Hamdi Ulukaya

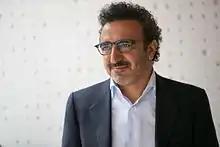
Ulukaya in 2015

In the spring of 2005, Ulukaya noticed a piece of junk mail advertising a fully equipped yogurt factory for sale in South Edmeston, New York, west of his feta cheese factory. The 84-year-old factory had been closed by Kraft Foods. Although he initially threw the flier away, Ulukaya toured the plant the following day and decided to buy it, against the advice of his attorney and business advisor. Ulukaya financed the purchase within five months with a loan from the Small Business Administration, plus local business-incentive grants. He initially named his new company Agro Farma, and hired a handful of the former Kraft employees.